Forgotten Ten

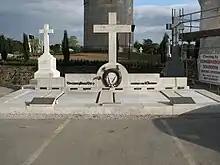
The grave of nine of the Forgotten Ten in Glasnevin Cemetery, Dublin

The campaign to rebury the men dragged on for 80 years from their deaths. Following an intense period of negotiations, the Irish government relented. Plans to exhume the bodies of the 10 men were announced on 1 November 2000, the 80th anniversary of the execution of Kevin Barry. On 14 October 2001, the Forgotten Ten were afforded full state honours, with a private service at Mountjoy Prison for the families of the dead, a requiem mass at St Mary's Pro-Cathedral and burial in Glasnevin Cemetery.